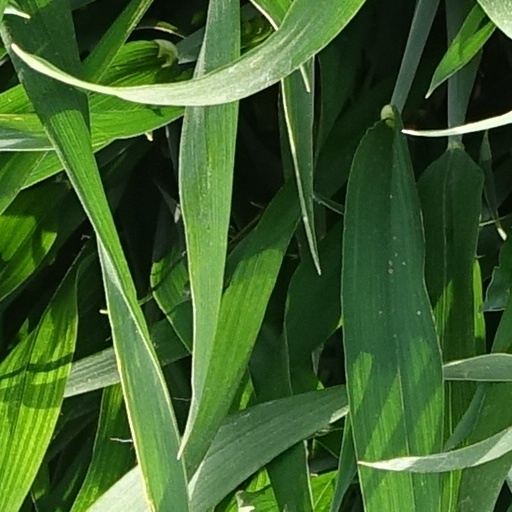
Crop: wheat